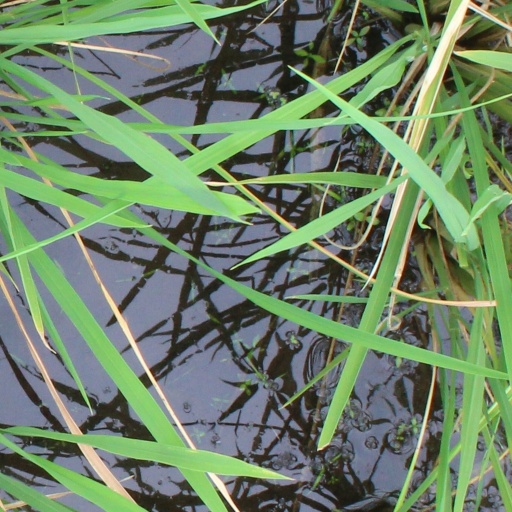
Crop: rice